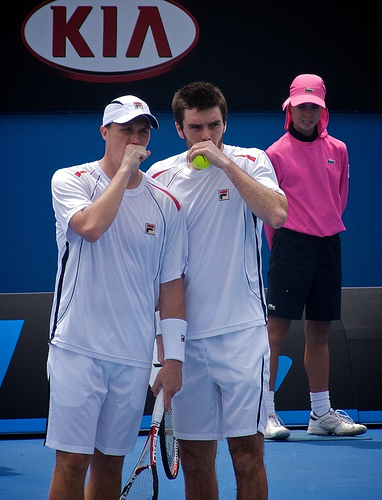
hai vận động viên tennis đang cầm vợt đứng trên sân